Woodford H. Mabry

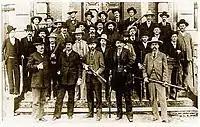
Texas Rangers gathered at El Paso in 1896. Mabry is at the front row on the far left.

In January 1891, Mabry was appointed Adjutant General of Texas by Governor of Texas Jim Hogg. The following year, in 1892, Mabry urged Austin citizens to donate more than 85 acres for the purposes of providing training space for members of the Texas Volunteer Guard.